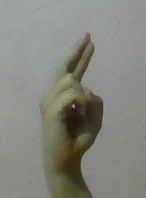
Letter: zay